The Kingdom Series

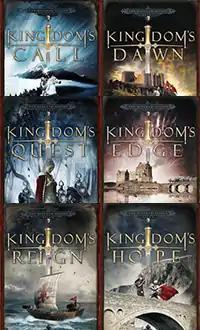

The "Kingdom" Series is a series of six Christian allegorical novels set in mythical Arrethtrae with the flavor of the Middle Ages, and written by Chuck Black of Williston, North Dakota. The books cover the span of time from Book of Genesis through the Book of Revelation. The books were jointly published in 2006–2007 by Multnomah Publishing and Black's own company, Perfect Praise Publishing. The Black family collaborated to write the books and Black's daughter wrote music to them.